Vado a riprendermi il gatto

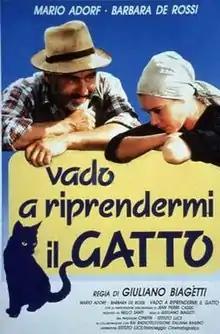

Vado a riprendermi il gatto ("I'm going to take back the cat") is a 1987 Italian romantic comedy-drama film directed by Giuliano Biagetti.